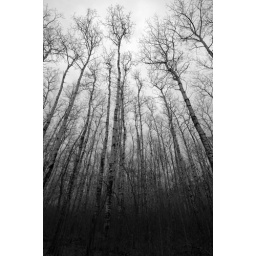
We're stuck in a grey, overcast sky period out here, so black and white it is.